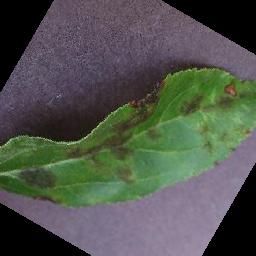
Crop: apple
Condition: scab